George Motoi

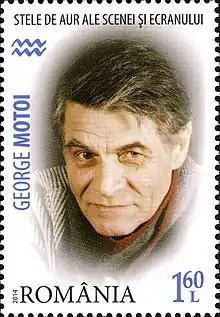
George Motoi on a 2014 Romanian stamp

George Motoi (22 January 1936 – 4 March 2015) was a Romanian actor. He appeared in more than thirty films from 1962 to 2005.